Baraque Michel

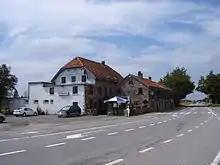
Baraque Michel in summer

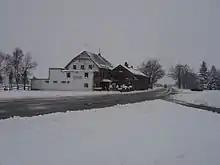
Baraque Michel in winter

The Baraque Michel is a locality in the municipality Jalhay, in the High Fens, Wallonia. Before the annexation of the Eastern Cantons by Belgium in 1919, it was the highest point of Belgium. Now it is the third highest point at , after the nearby Signal de Botrange and the Weißer Stein.